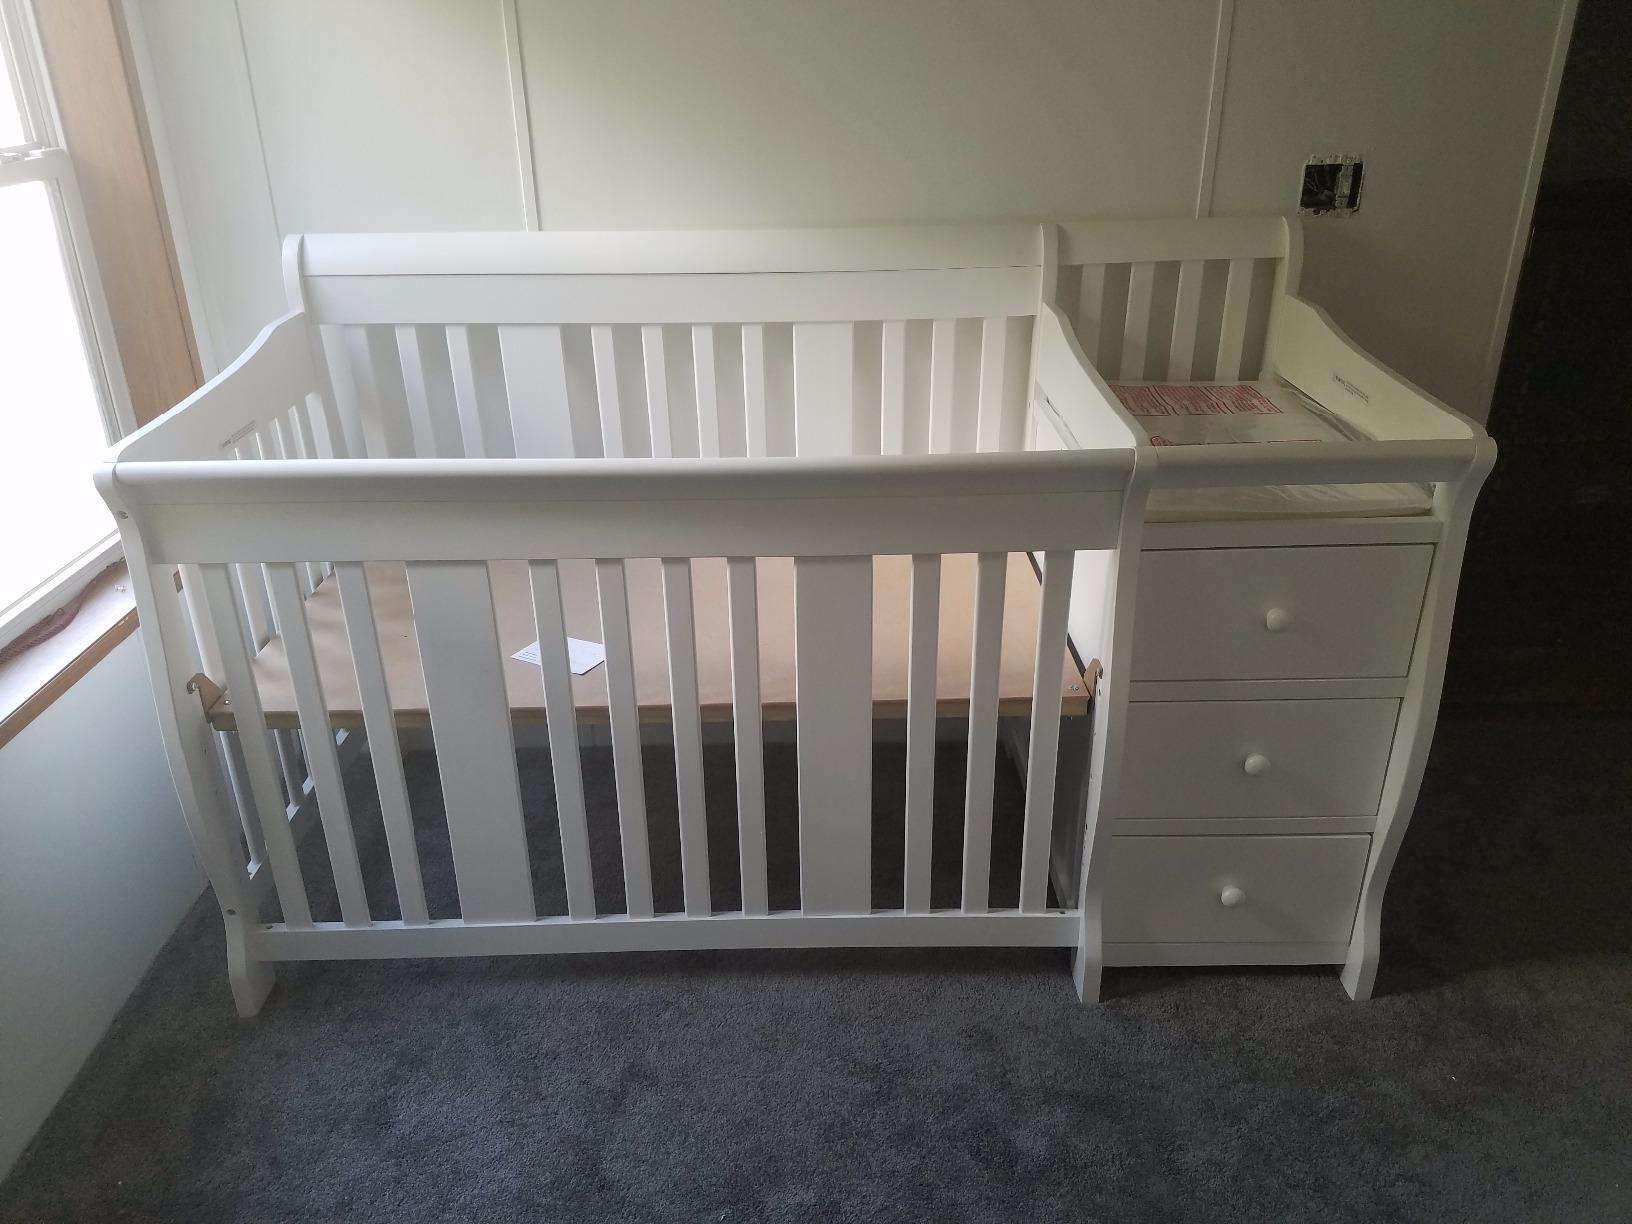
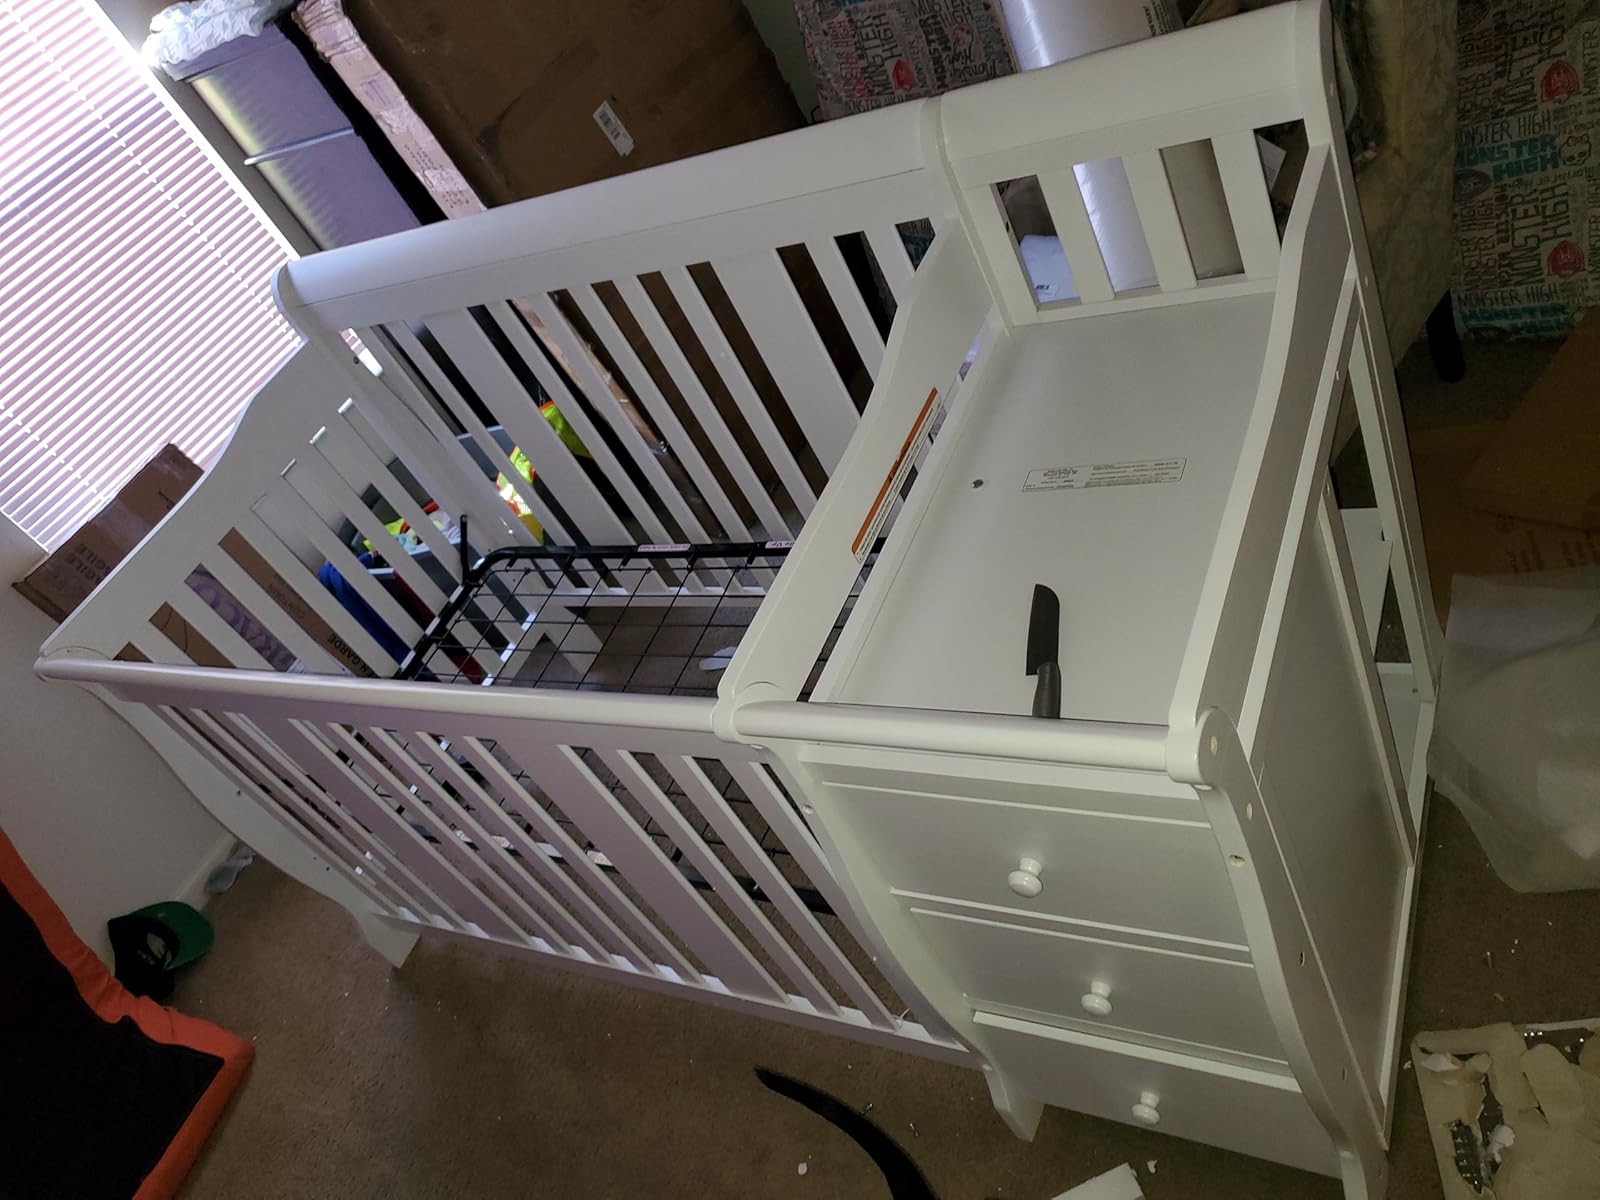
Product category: products_crib
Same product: yes